Mac Sabbath

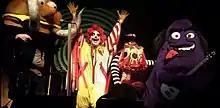
Mac Sabbath performing in 2014.

In late 2014, news of Mac Sabbath and a video of them performing their "Iron Man" parody "Frying Pan" first caught public notice on the heavy metal websites "Loudwire" and "Metal Injection", the former of which praised the "hilarity" of the band's presentation, singling out the "coked-out clown" and the "skullet-sporting Grimace". Several days later, the band effectively went viral, receiving widespread online coverage from a myriad of sources including international music sites such as "MTV News", "Stereogum", "Gigwise" and "Music Times", lifestyle and culture sites like the "LAist", horror movie site Bloody Disgusting, food-centric website "The Daily Meal" and even Fox News, who called the band "creepy". Mac Sabbath was reported on by music publications from Germany, France, Italy, Poland and Spain.